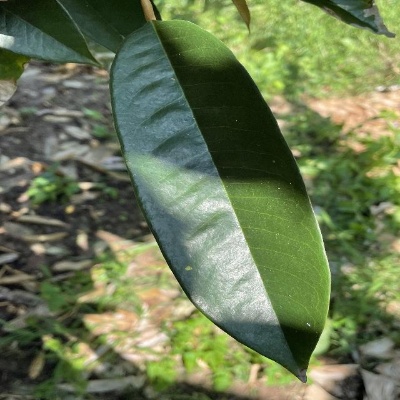
Label: Leaf_Healthy